John Sen Inches Thomson

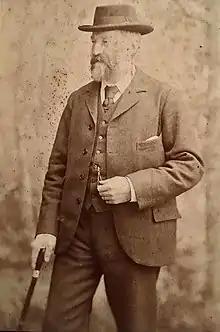

John Sen Inches Thomson (1844–1933), was a Scottish whaler and sealer, ship owner, captain, inventor and author. In 1877, Inches Thomson and his crew were sailing on "Bencleugh" when she shipwrecked during a terrific gale off Macquarie Island, Tasmania, Australia. After four months on the island the crew was rescued by "Bencleugh's" sister ship, "Friendship". In 1912, Inches Thomson released a book detailing the highlights of his sea voyages, including his time as a castaway.